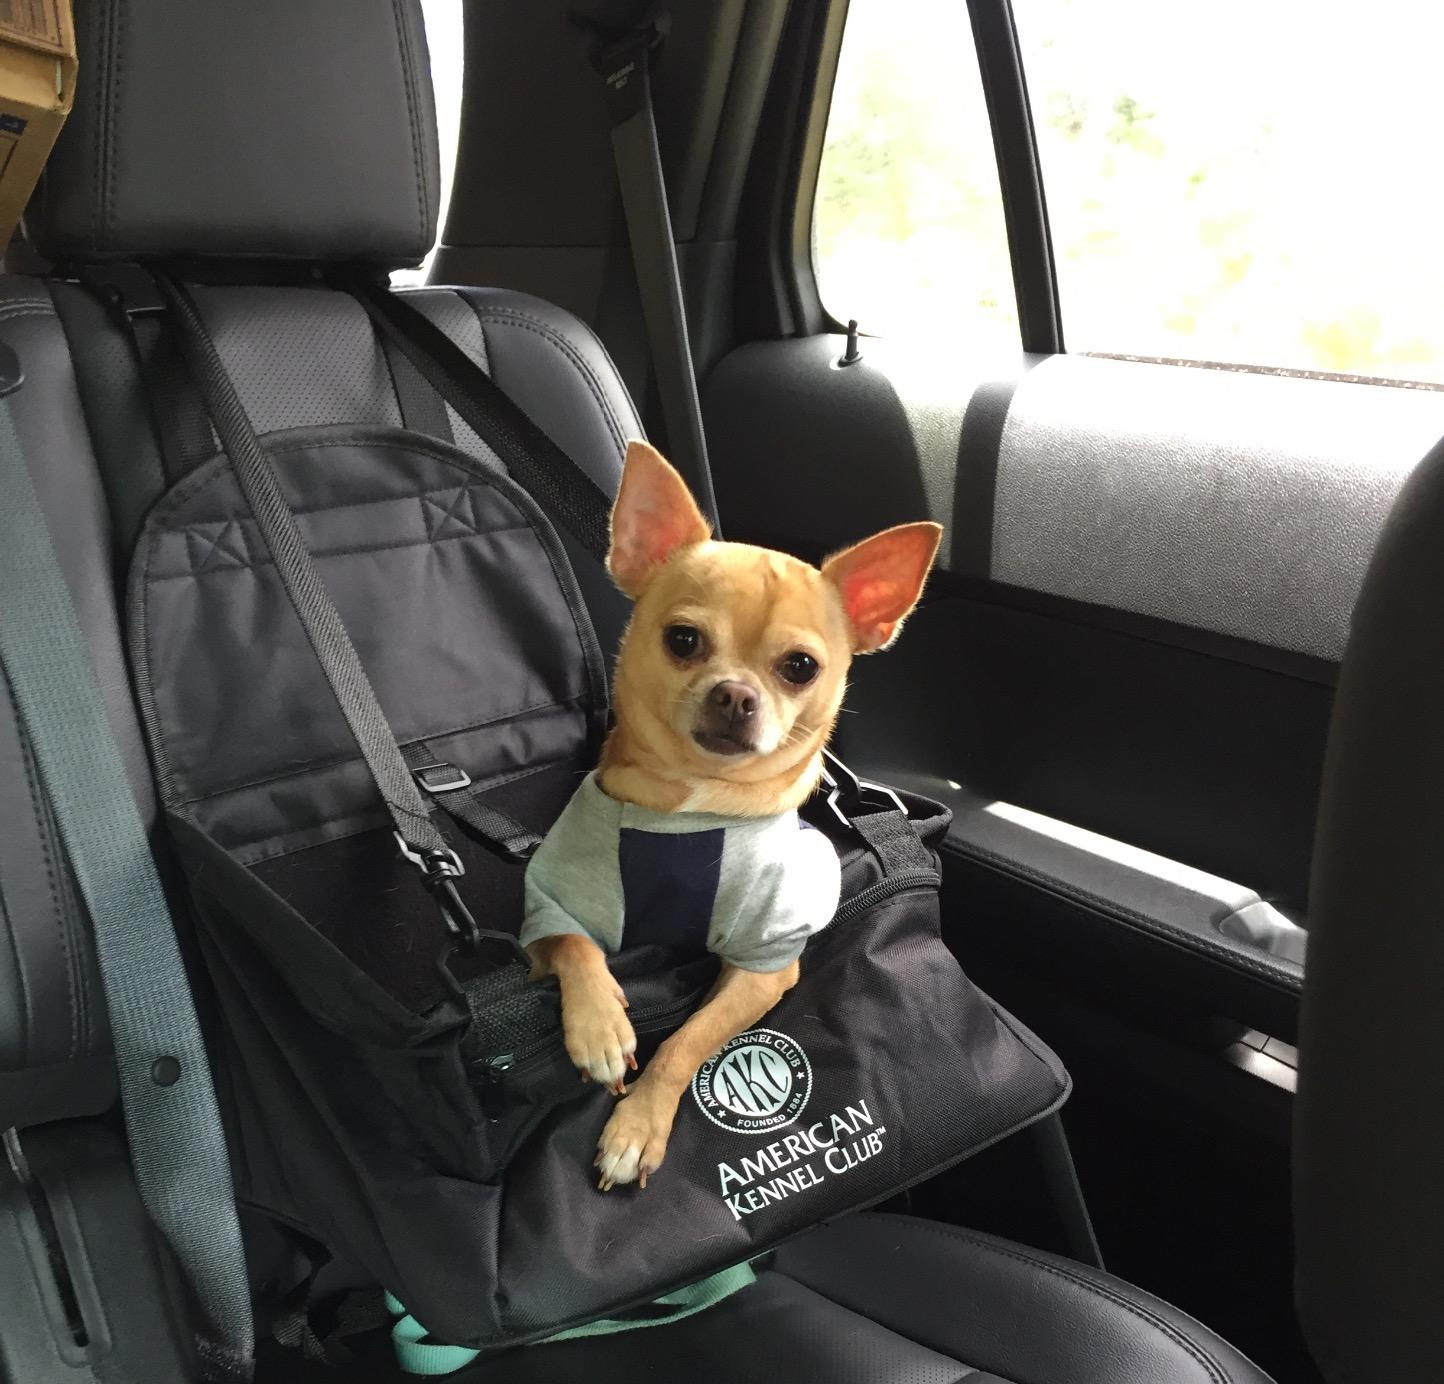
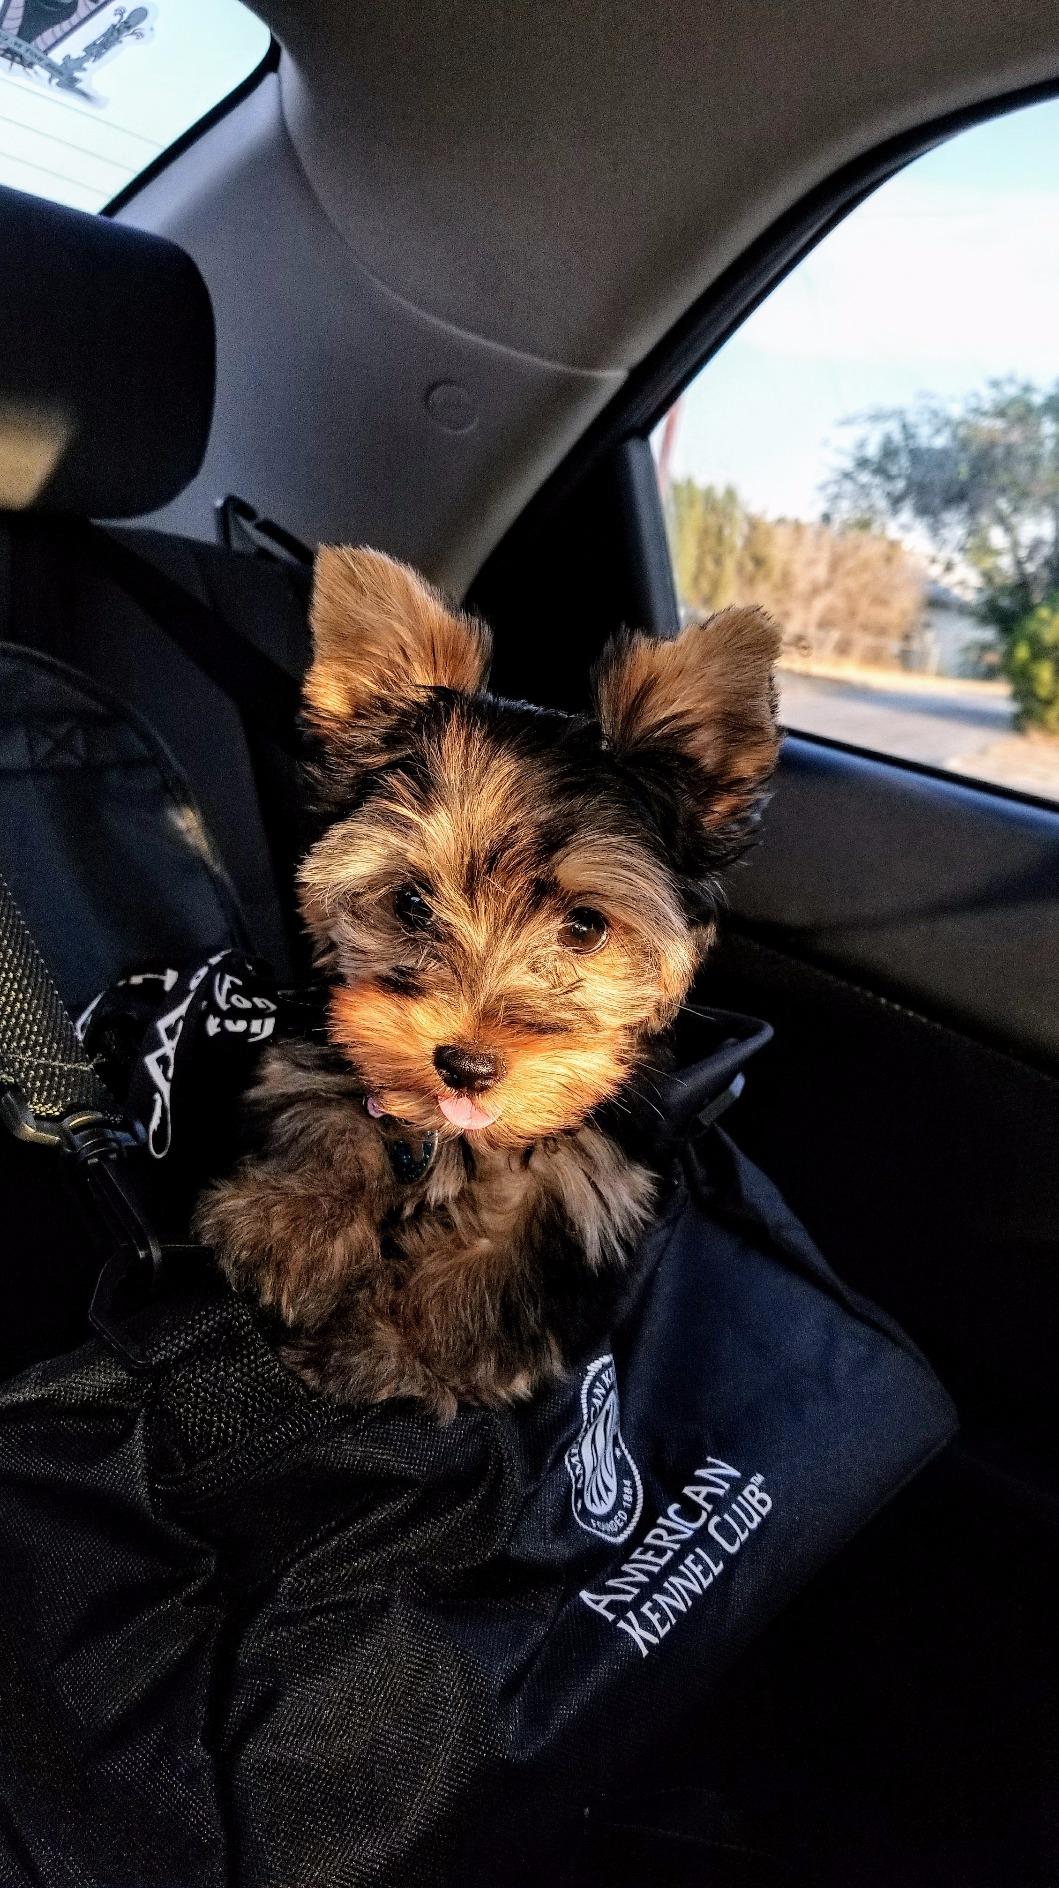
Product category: items_kennel
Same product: yes